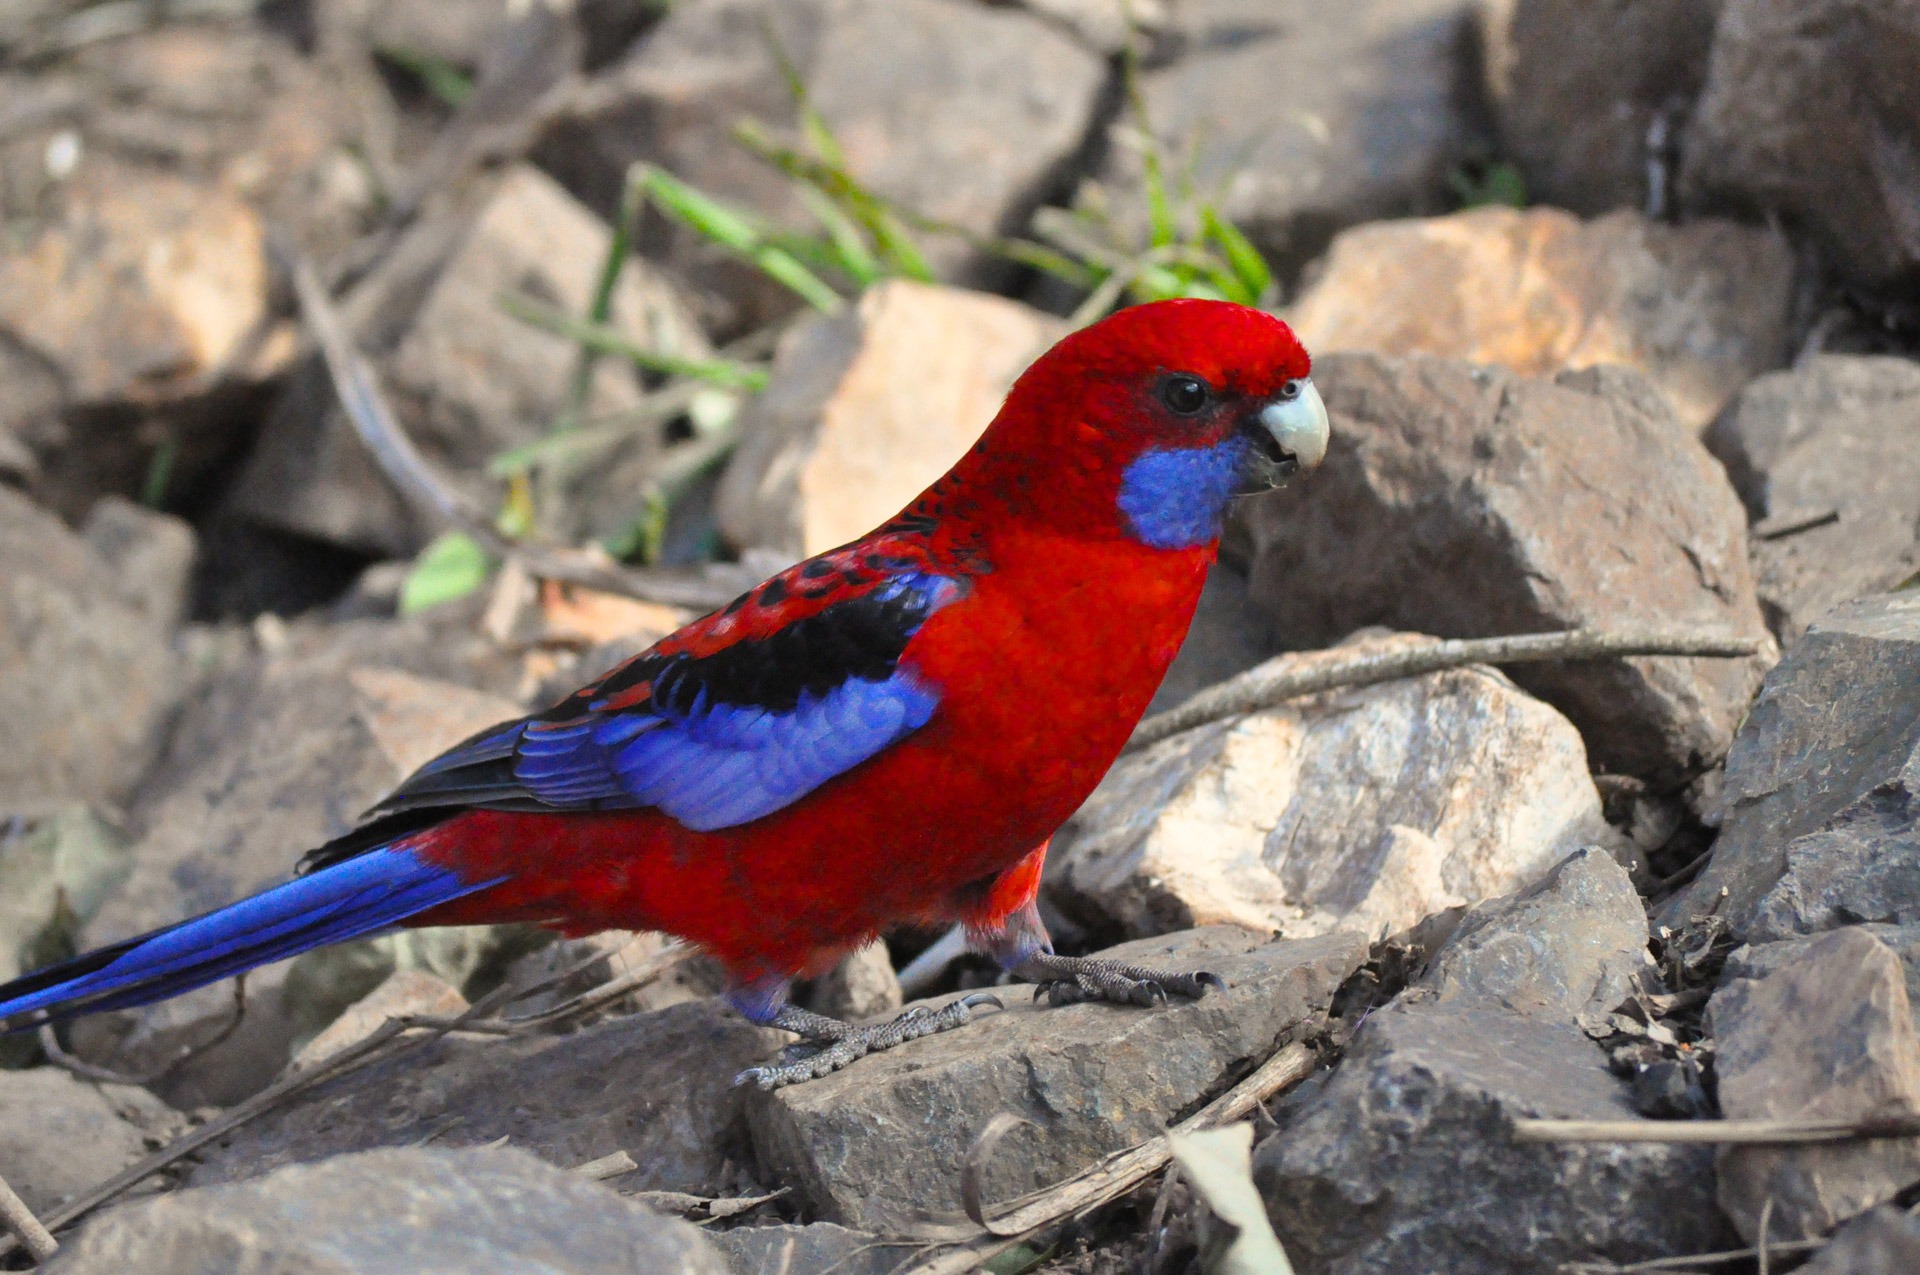
bird, wildlife, beak, fauna, lorikeet, macaw, australia, vertebrate, parrot, rosella, perching bird, crimson rosella